White-plumed honeyeater

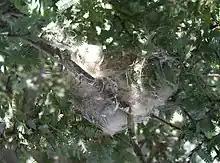
The cup nest

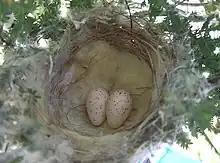
Nest with two eggs

Females are relatively more ready to breed from late winter through to summer; however, males maintain enlarged testes throughout the year. Breeding occurs throughout their range with records in all months, and clutches typically produced 2–3 times per year. Breeding events usually coincide with outbreaks of herbivorous insects.